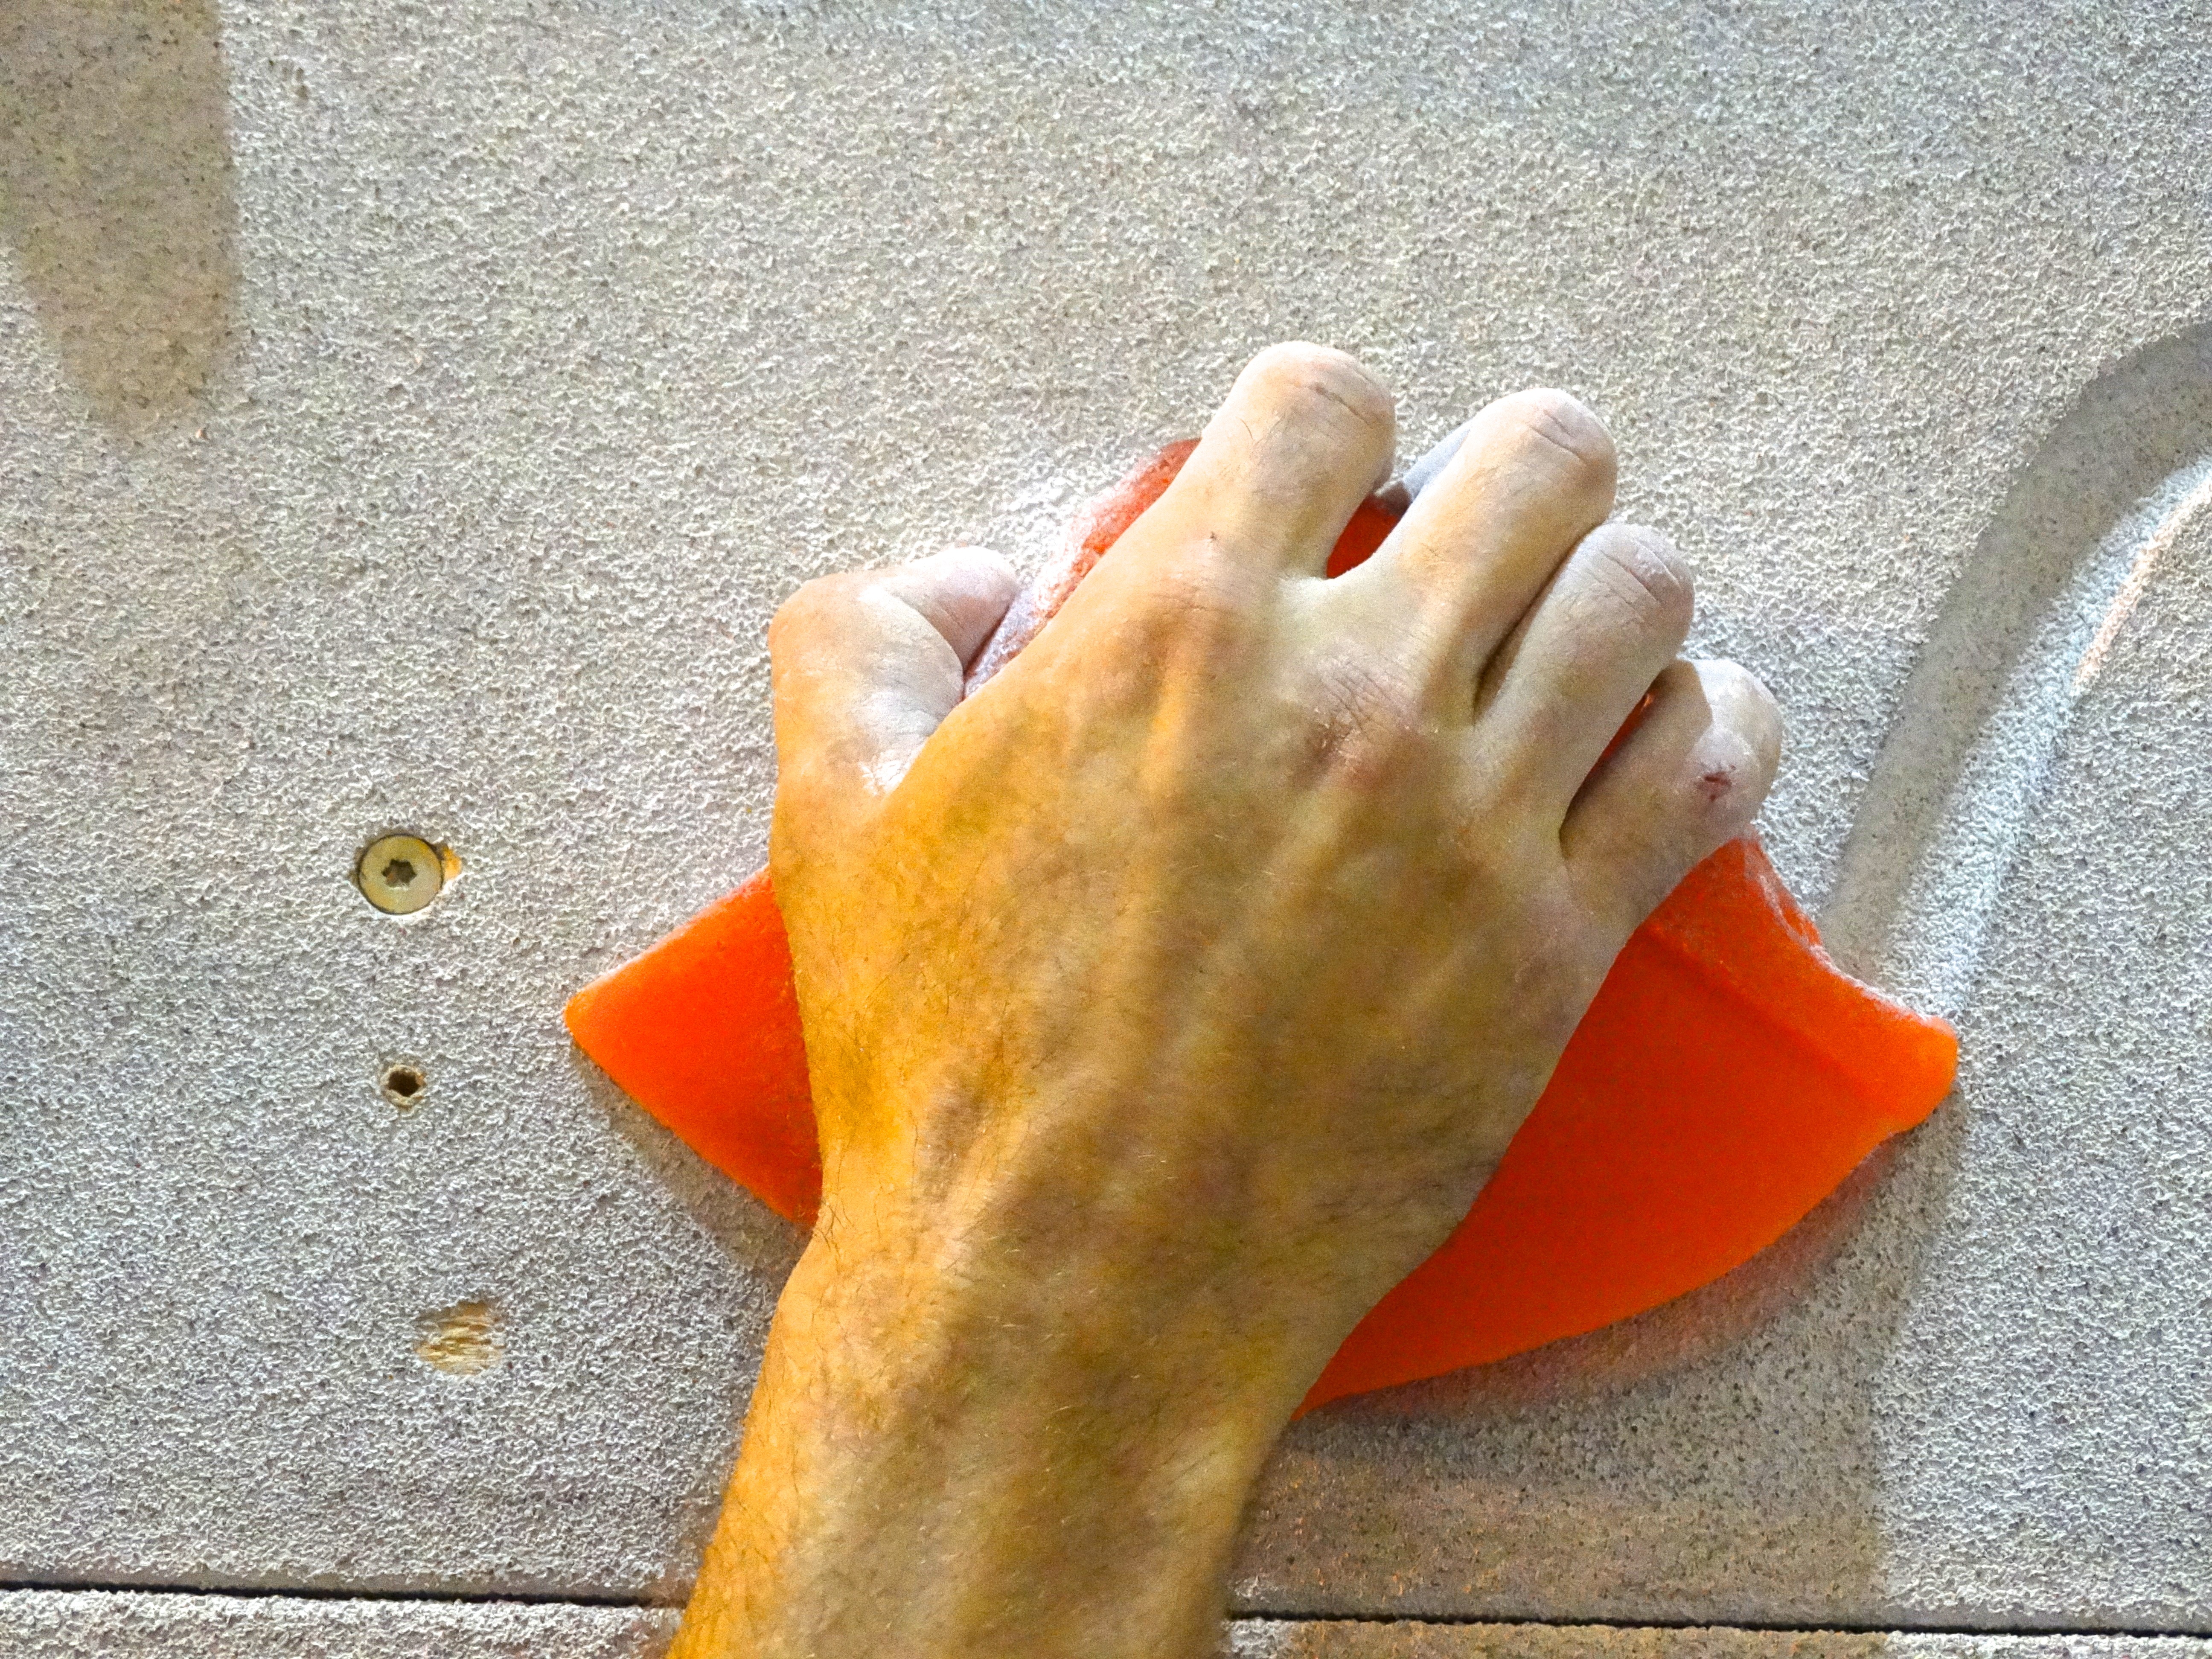
hand, leg, finger, color, yellow, security, climb, handle, human body, art, carving, keep, force, upgrade, take, clamp, containing, sports injury, climbers hand